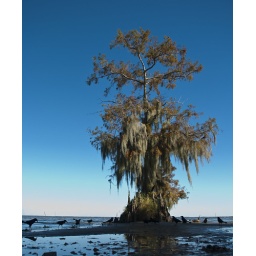
Black Birds feeding at the base of a cypress tree in Morgan City, LA